Yge Visser

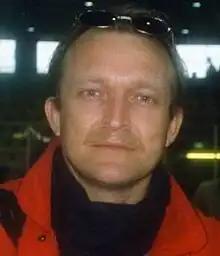

Yge Visser (born 29 July 1963, The Hague, Netherlands) is a Dutch chess Grandmaster (2006).